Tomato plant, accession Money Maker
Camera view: tilt-top (135 deg); turntable rotation: 240 degrees
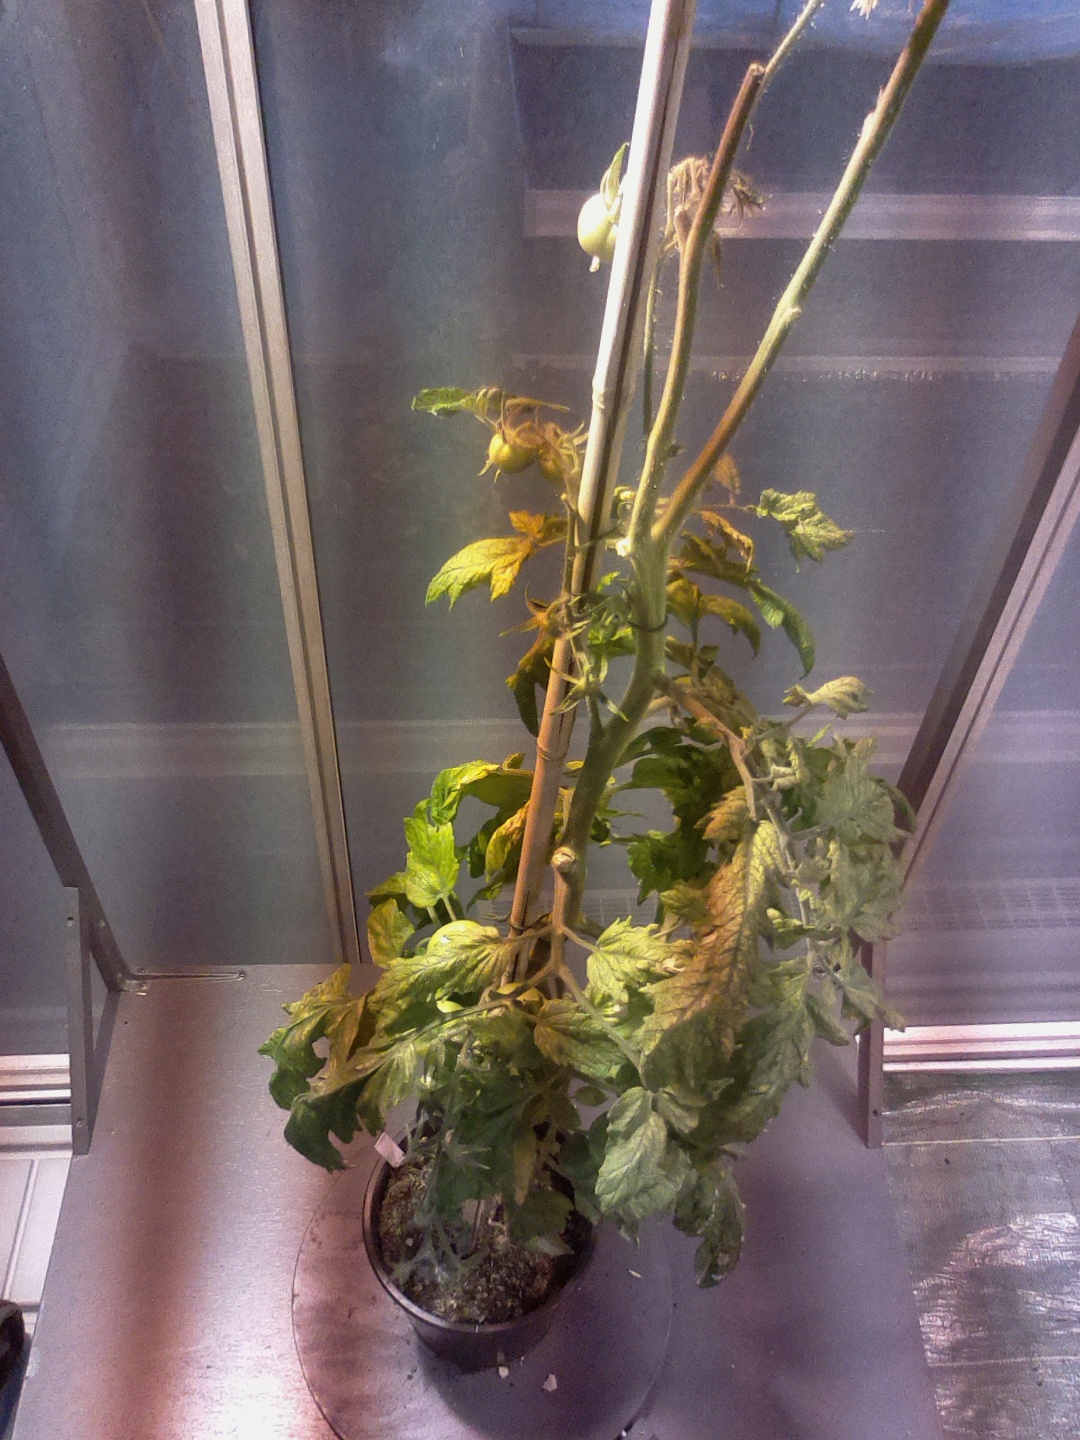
BBCH growth stage 77: 70%-80% of final fruit size